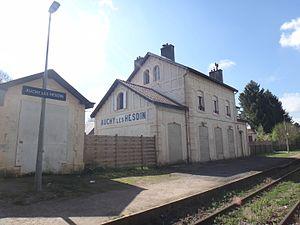
Gare d'Auchy-lès-Hesdin, Pas-de-Calais, France, en 2014
La gare d'Auchy-lès-Hesdin est une gare ferroviaire française de la ligne de Saint-Pol-sur-Ternoise à Étaples, située sur le territoire de la commune d'Auchy-lès-Hesdin dans le département du Pas-de-Calais, en région Hauts-de-France.